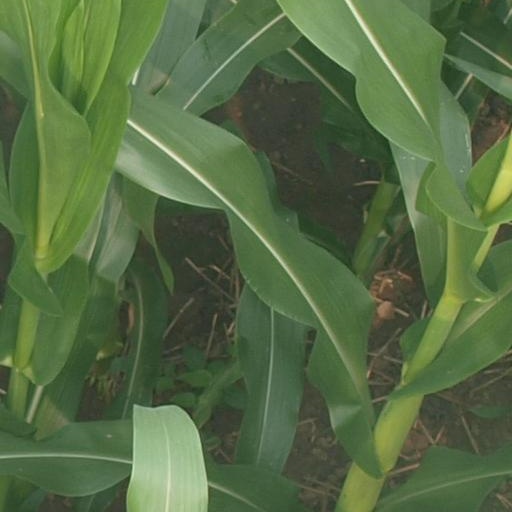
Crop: maize; corn